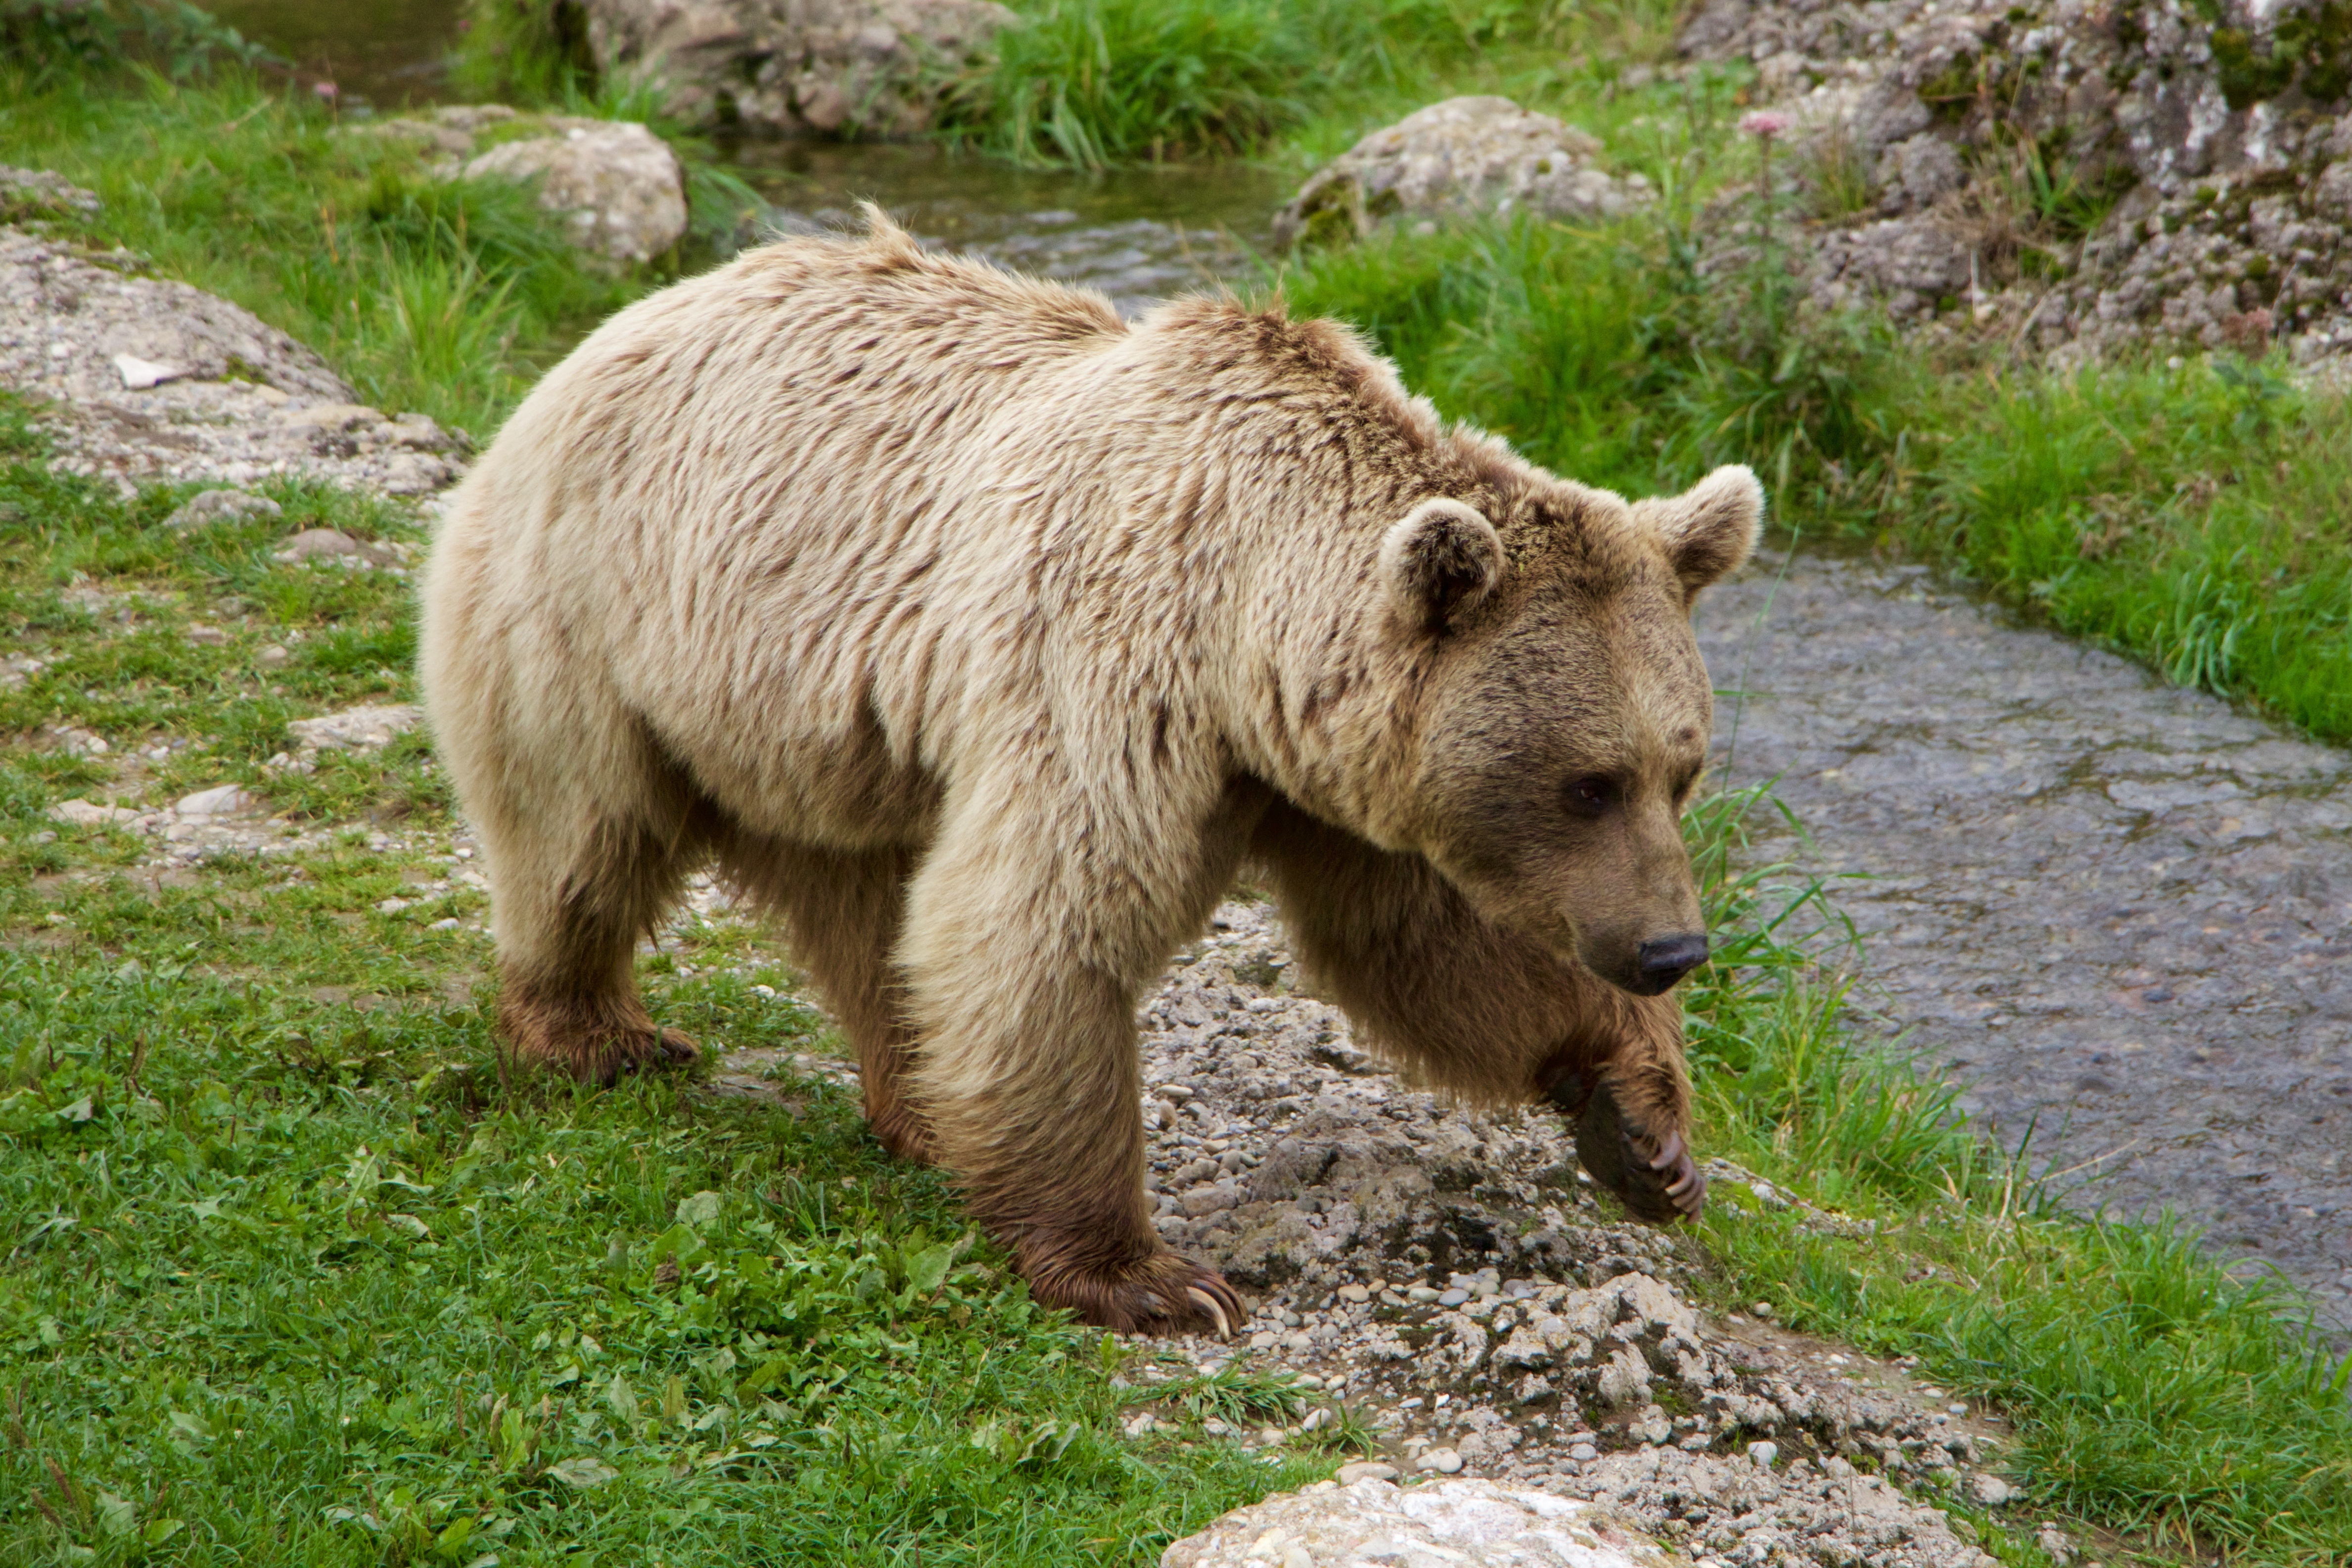
nature, bear, wildlife, zoo, mammal, fauna, brown bear, animals, vertebrate, grizzly bear, siberian bear